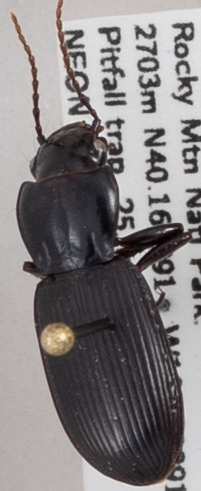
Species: Pterostichus protractus
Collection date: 2019-06-25
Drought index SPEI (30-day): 0.632
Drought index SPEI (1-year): -0.46
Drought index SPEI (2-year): -0.556